Otto the Great

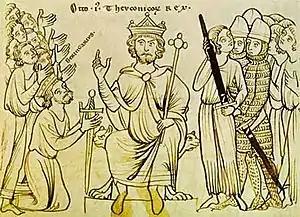
Manuscript depiction of Otto accepting the surrender of Berengar II of Italy. The headline reads "Otto I Theutonicorum rex" ("Otto the First, King of the Germans").

Arnulf, Duke of Bavaria, died in 937 and was succeeded by his son Eberhard. The new duke quickly came into conflict with Otto, as Eberhard opposed the king's sovereignty over Bavaria under the peace treaty between King Henry and Arnulf. Refusing to recognize Otto's supremacy, Eberhard rebelled against the king. In two campaigns in the spring and fall of 938, Otto defeated and exiled Eberhard from the kingdom and stripped him of his titles. In his place, Otto appointed Eberhard's uncle Berthold, a count in the March of Carinthia, as the new Duke of Bavaria on the condition that Berthold would recognize Otto as the sole authority to appoint bishops and to administer royal property within the duchy.